Richard Stearman

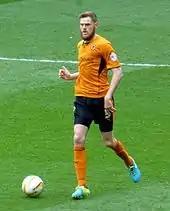
Stearman playing for Wolverhampton Wanderers in 2014

After Leicester were relegated to League One, Stearman signed for Championship side Wolverhampton Wanderers on 25 June 2008 in a four-year deal. He made his debut for Wolves in a 2–2 draw at Plymouth Argyle on 9 August 2008. Towards the latter end of 2008 saw Stearman partnering England under-21s teammate Michael Mancienne in defence. On 3 May, he scored his first goal for the club, an injury time winner against Doncaster Rovers, and received a championship winners medal. Stearman was also named in the PFA 2009 Championship team of the year alongside Michael Kightly and Sylvan Ebanks-Blake, voted for by his fellow professionals.